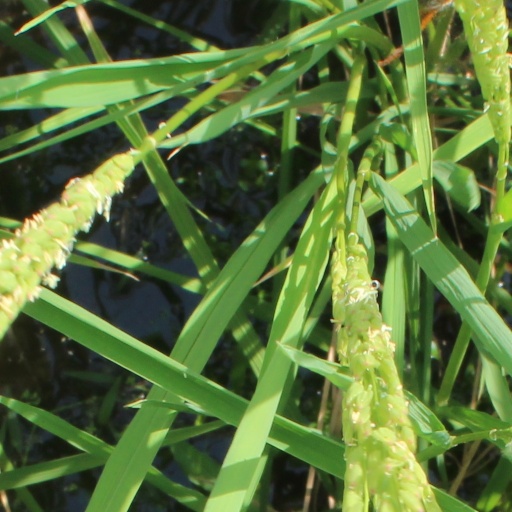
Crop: rice